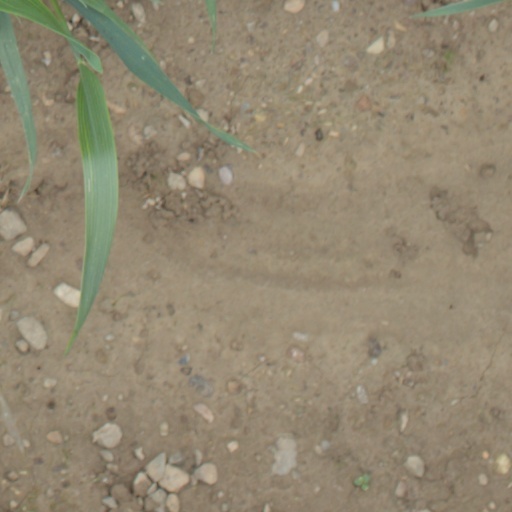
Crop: wheat